Dolphin

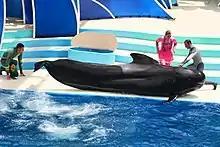
SeaWorld San Diego pilot whale with trainers.

The renewed popularity of dolphins in the 1960s resulted in the appearance of many dolphinaria around the world, making dolphins accessible to the public. Criticism and animal welfare laws forced many to close, although hundreds still exist around the world. In the United States, the best known are the SeaWorld marine mammal parks.